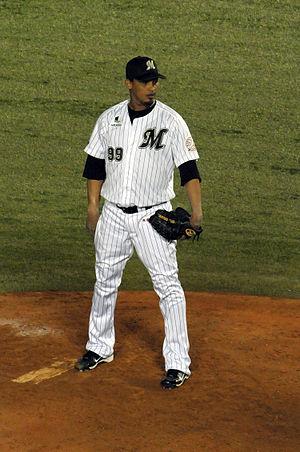
Carlos Rosa Mayi est un joueur dominicain de baseball.